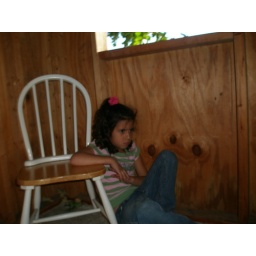
I wasn't allowed in the tree house apparently.